24th Ohio Infantry Regiment

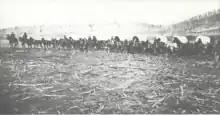
3rd Brigade wagons, Blue Springs, Tennessee

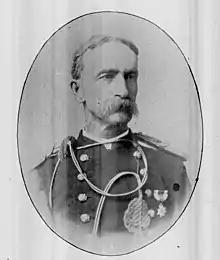
Sergeant Major Edgar R. Kellogg

Recruited from Adams County, Ohio, Columbiana County, Ohio, Coshocton County, Ohio, Cuyahoga County, Ohio, Erie County, Ohio, Highland County, Ohio, Huron County, Ohio, Mahoning County, Ohio, Montgomery County, Ohio, Muskingum County, Ohio, Ottawa County, Ohio, and Trumbull County, Ohio.